Sarah Platt

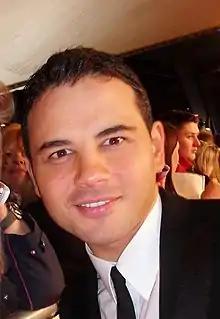
Sarah began a relationship and later went on to marry Jason Grimshaw, portrayed by Ryan Thomas ("pictured").

In late 2005, Sarah began dating Todd's half-brother, Jason Grimshaw (Ryan Thomas). They had an on-off relationship and were due to marry in 2006. Speaking of the storyline Ryan Thomas said: "Jason was thinking about getting married in four years rather than four months. It was just a gesture, and that's all he wanted it to be. He thought they would just get engaged and they didn't have to get married for ages yet. It was more of a stepping stone for him. It has come round quickly for Jason, and he is sort of being pushed into it. He doesn't want to lose Sarah so he is going along with it because he does actually love her." Asked if Jason would settle down, Thomas also said: "He's had a bit of a past and he's a bit of a Jack The Lad around Charlie but on this occasion, for once, he's actually showing some grown-up qualities and, when faced with the prospect of losing Sarah, he chose to bite the bullet. There's no grey area with Jason because there's not that much grey matter! Everything's in black and white. It's either marry Sarah and keep her or don't marry Sarah and lose her forever." Speaking about if Jason will also be able to handle Bethany, Thomas said: "He certainly will – he pulls her to one side during the ceremony and makes her a pledge. He realises he can't have Sarah without Beth – they come as a package." The storyline resulted in Jason leaving Sarah and also resulted in Sarah leaving the street for a new life abroad with Beth.